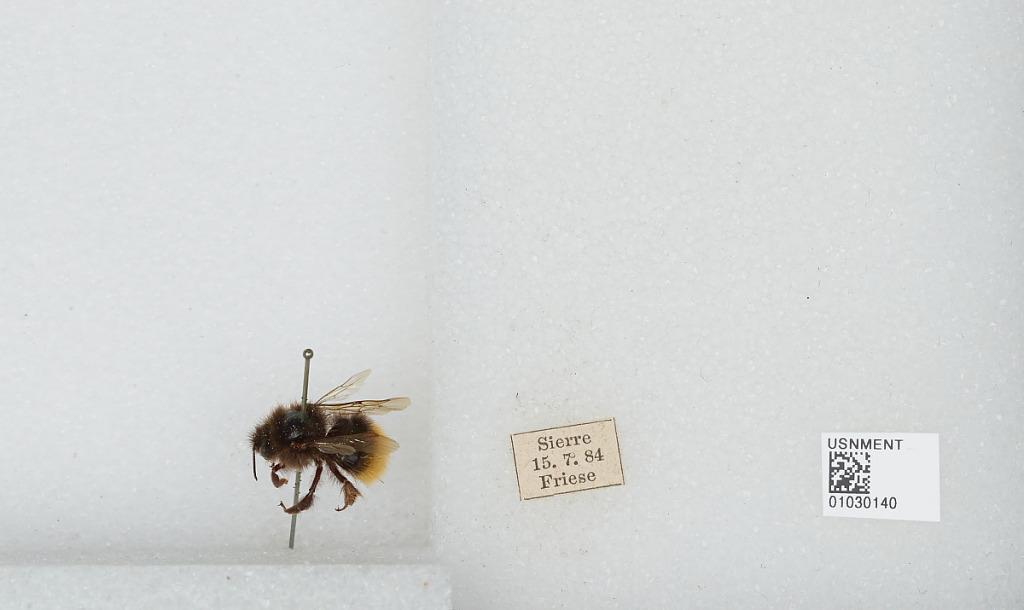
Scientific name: Bombus (Thoracobombus) ruderarius (Müller)
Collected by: Friese
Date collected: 1884-7-15
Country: Switzerland
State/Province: Valais
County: Sierre
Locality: Sierre
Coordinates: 46.289, 7.53371